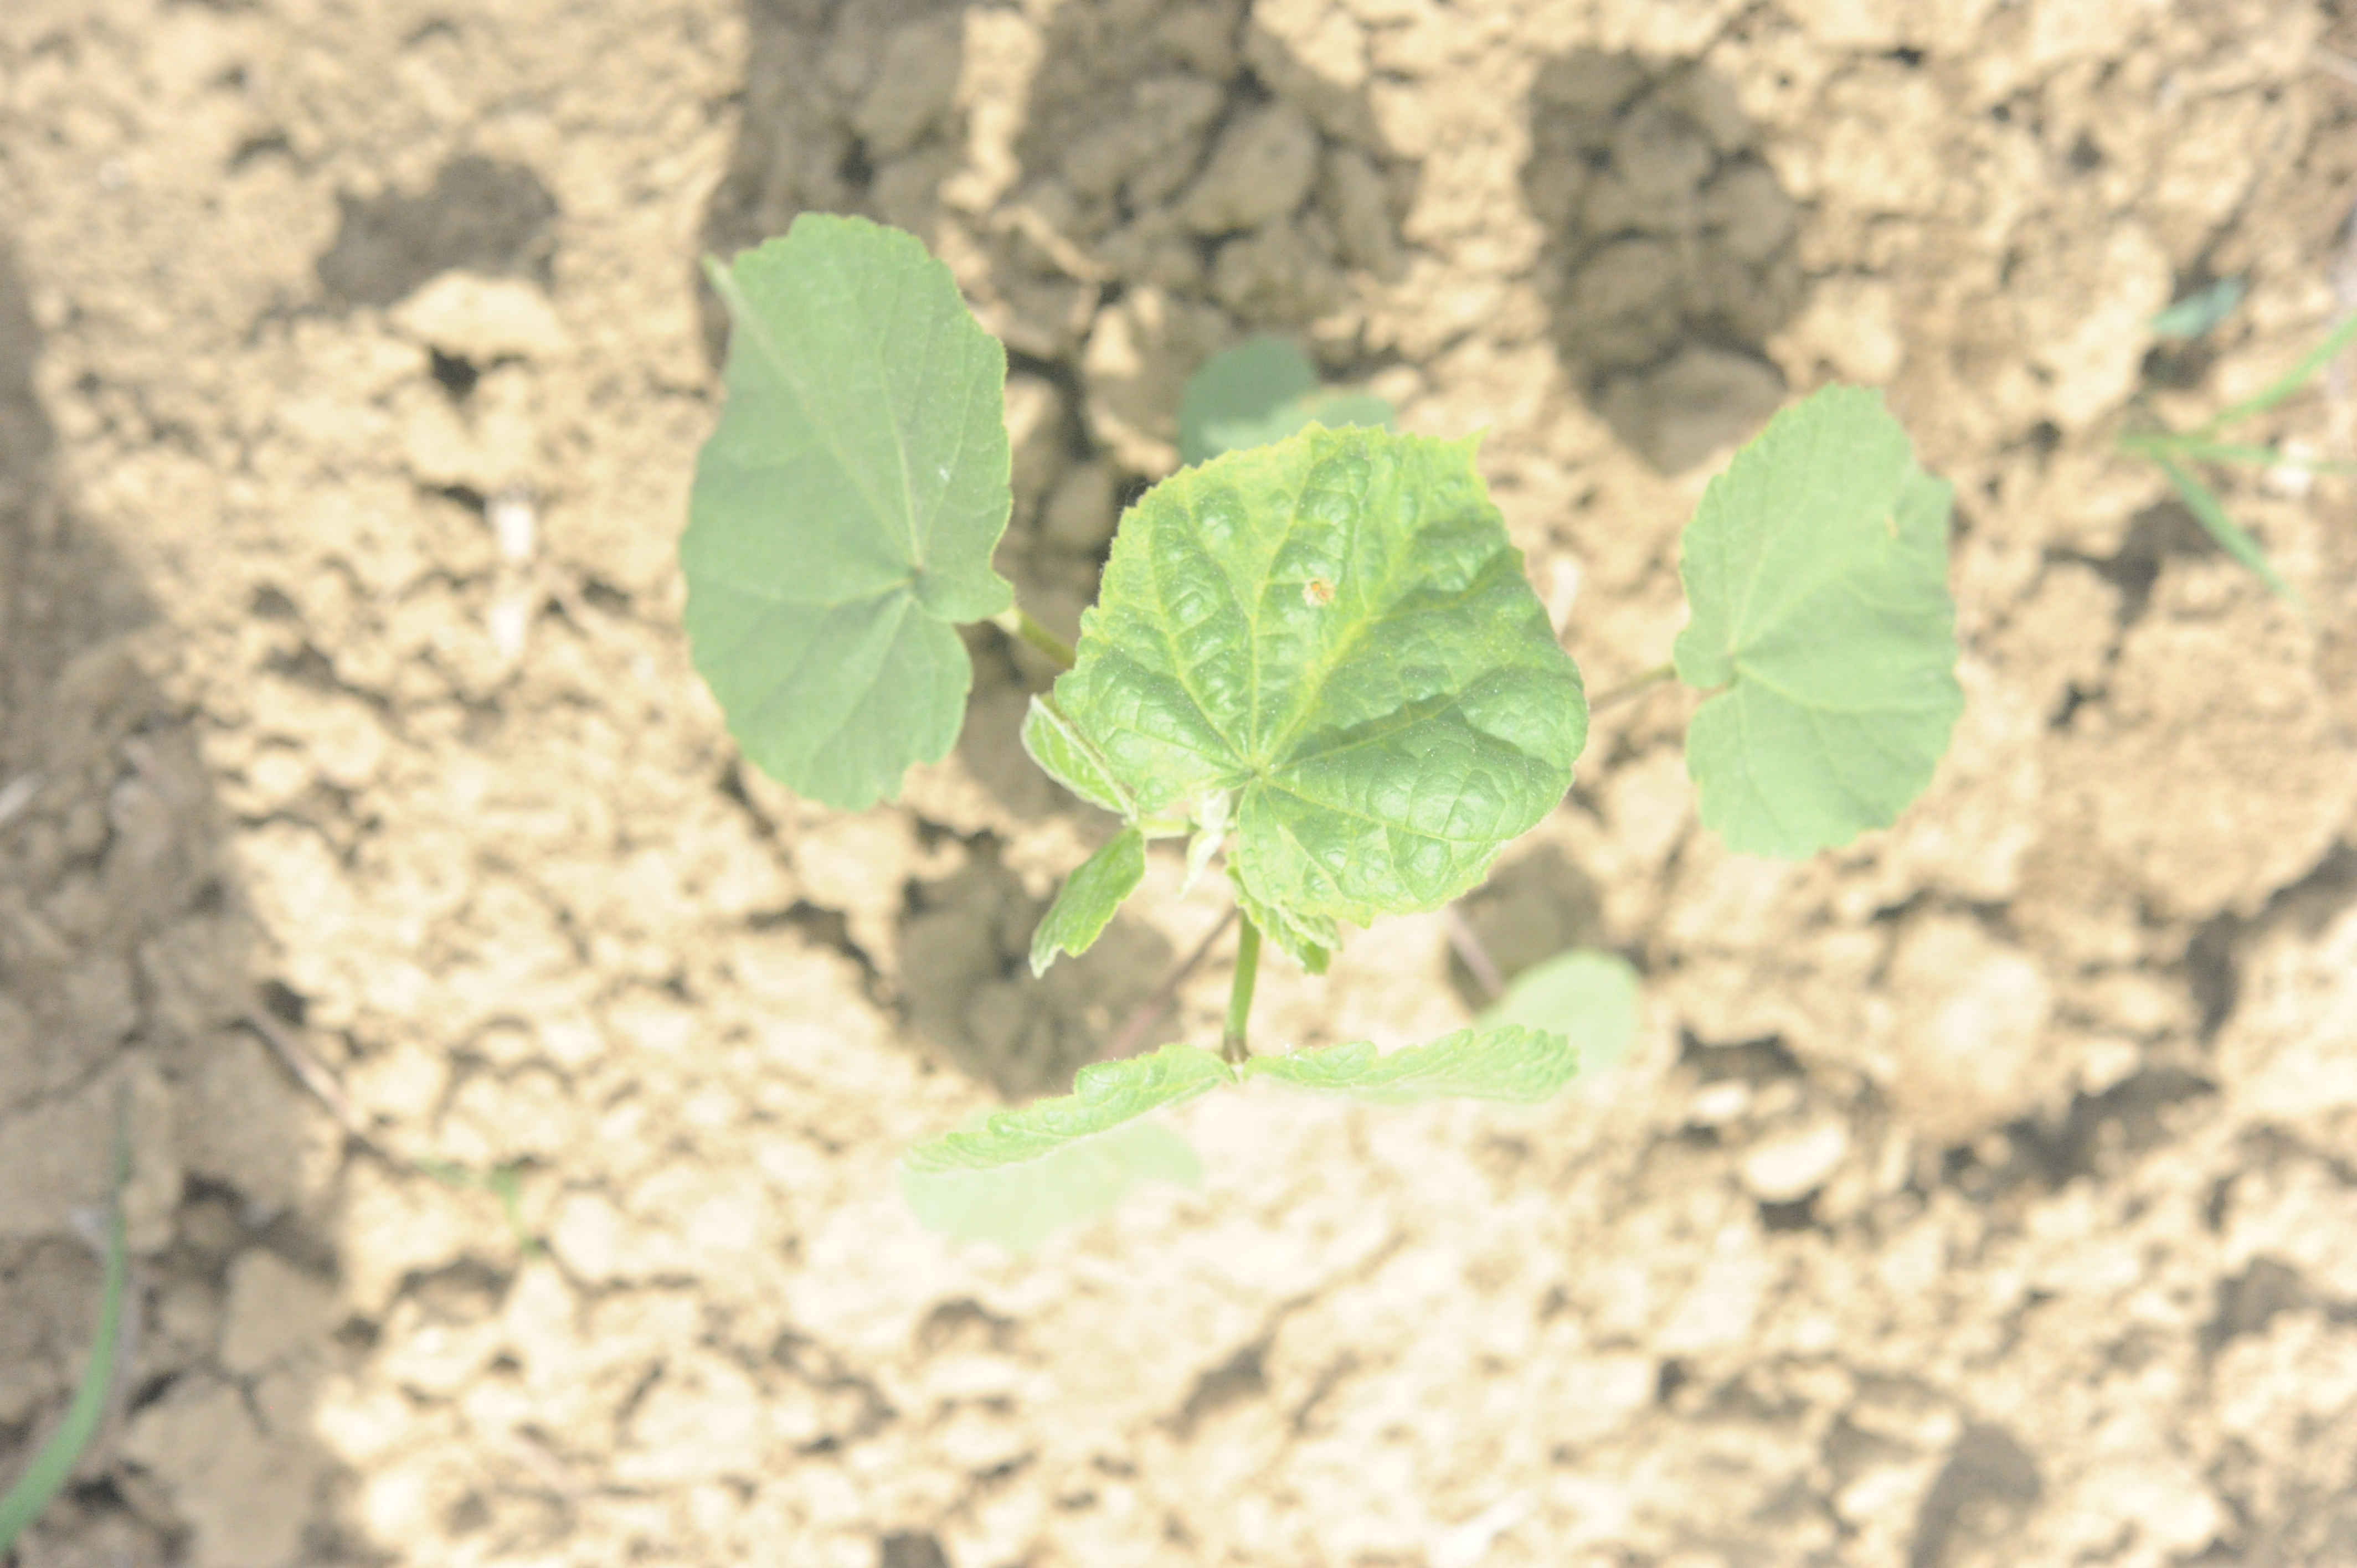
Label: velvet_leaf